GhettoMusick

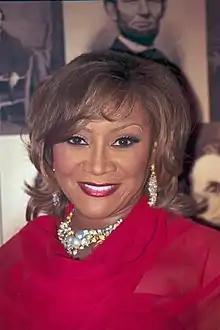
Patti LaBelle makes an appearance in the music video for "GhettoMusick".

In August 2003, MTV News reported Outkast had planned to film accompanying music videos for "GhettoMusick" and "She Lives in My Lap"–which had been released as a limited double A-side single–simultaneously, but postponed both in favor of subsequent singles "Hey Ya!" and "The Way You Move". While the music video for "She Lives in My Lap" was eventually cancelled, the Bryan Barber-directed music video for "GhettoMusick" was filmed in September 2004. The video depicts Big Boi during his daily routine as "Delivery Boi" for FedUp–a parody of FedEx–and features appearances from André 3000, Patti LaBelle and Lil Jon. Big Boi is shown eating lunch at LaBelle's house and delivering packages to a group of gang members he evades a fight with, an attractive woman who tries to seduce him before her husband arrives with a bat, and a sorority house. Humorously themed, it satirizes the Southern culture with fictional exaggerations, such as a "Fish and Grits" restaurant.